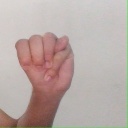
अक्षर: म